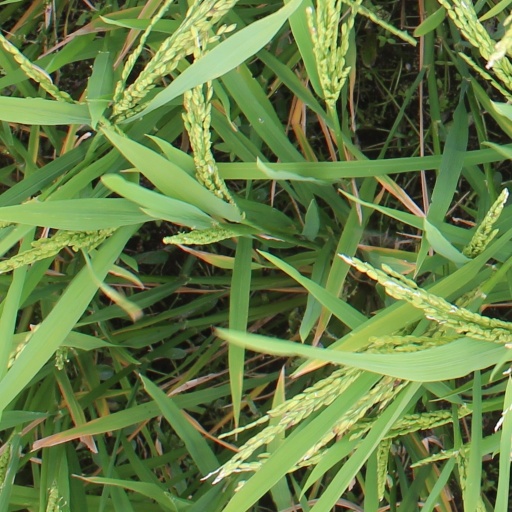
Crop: rice